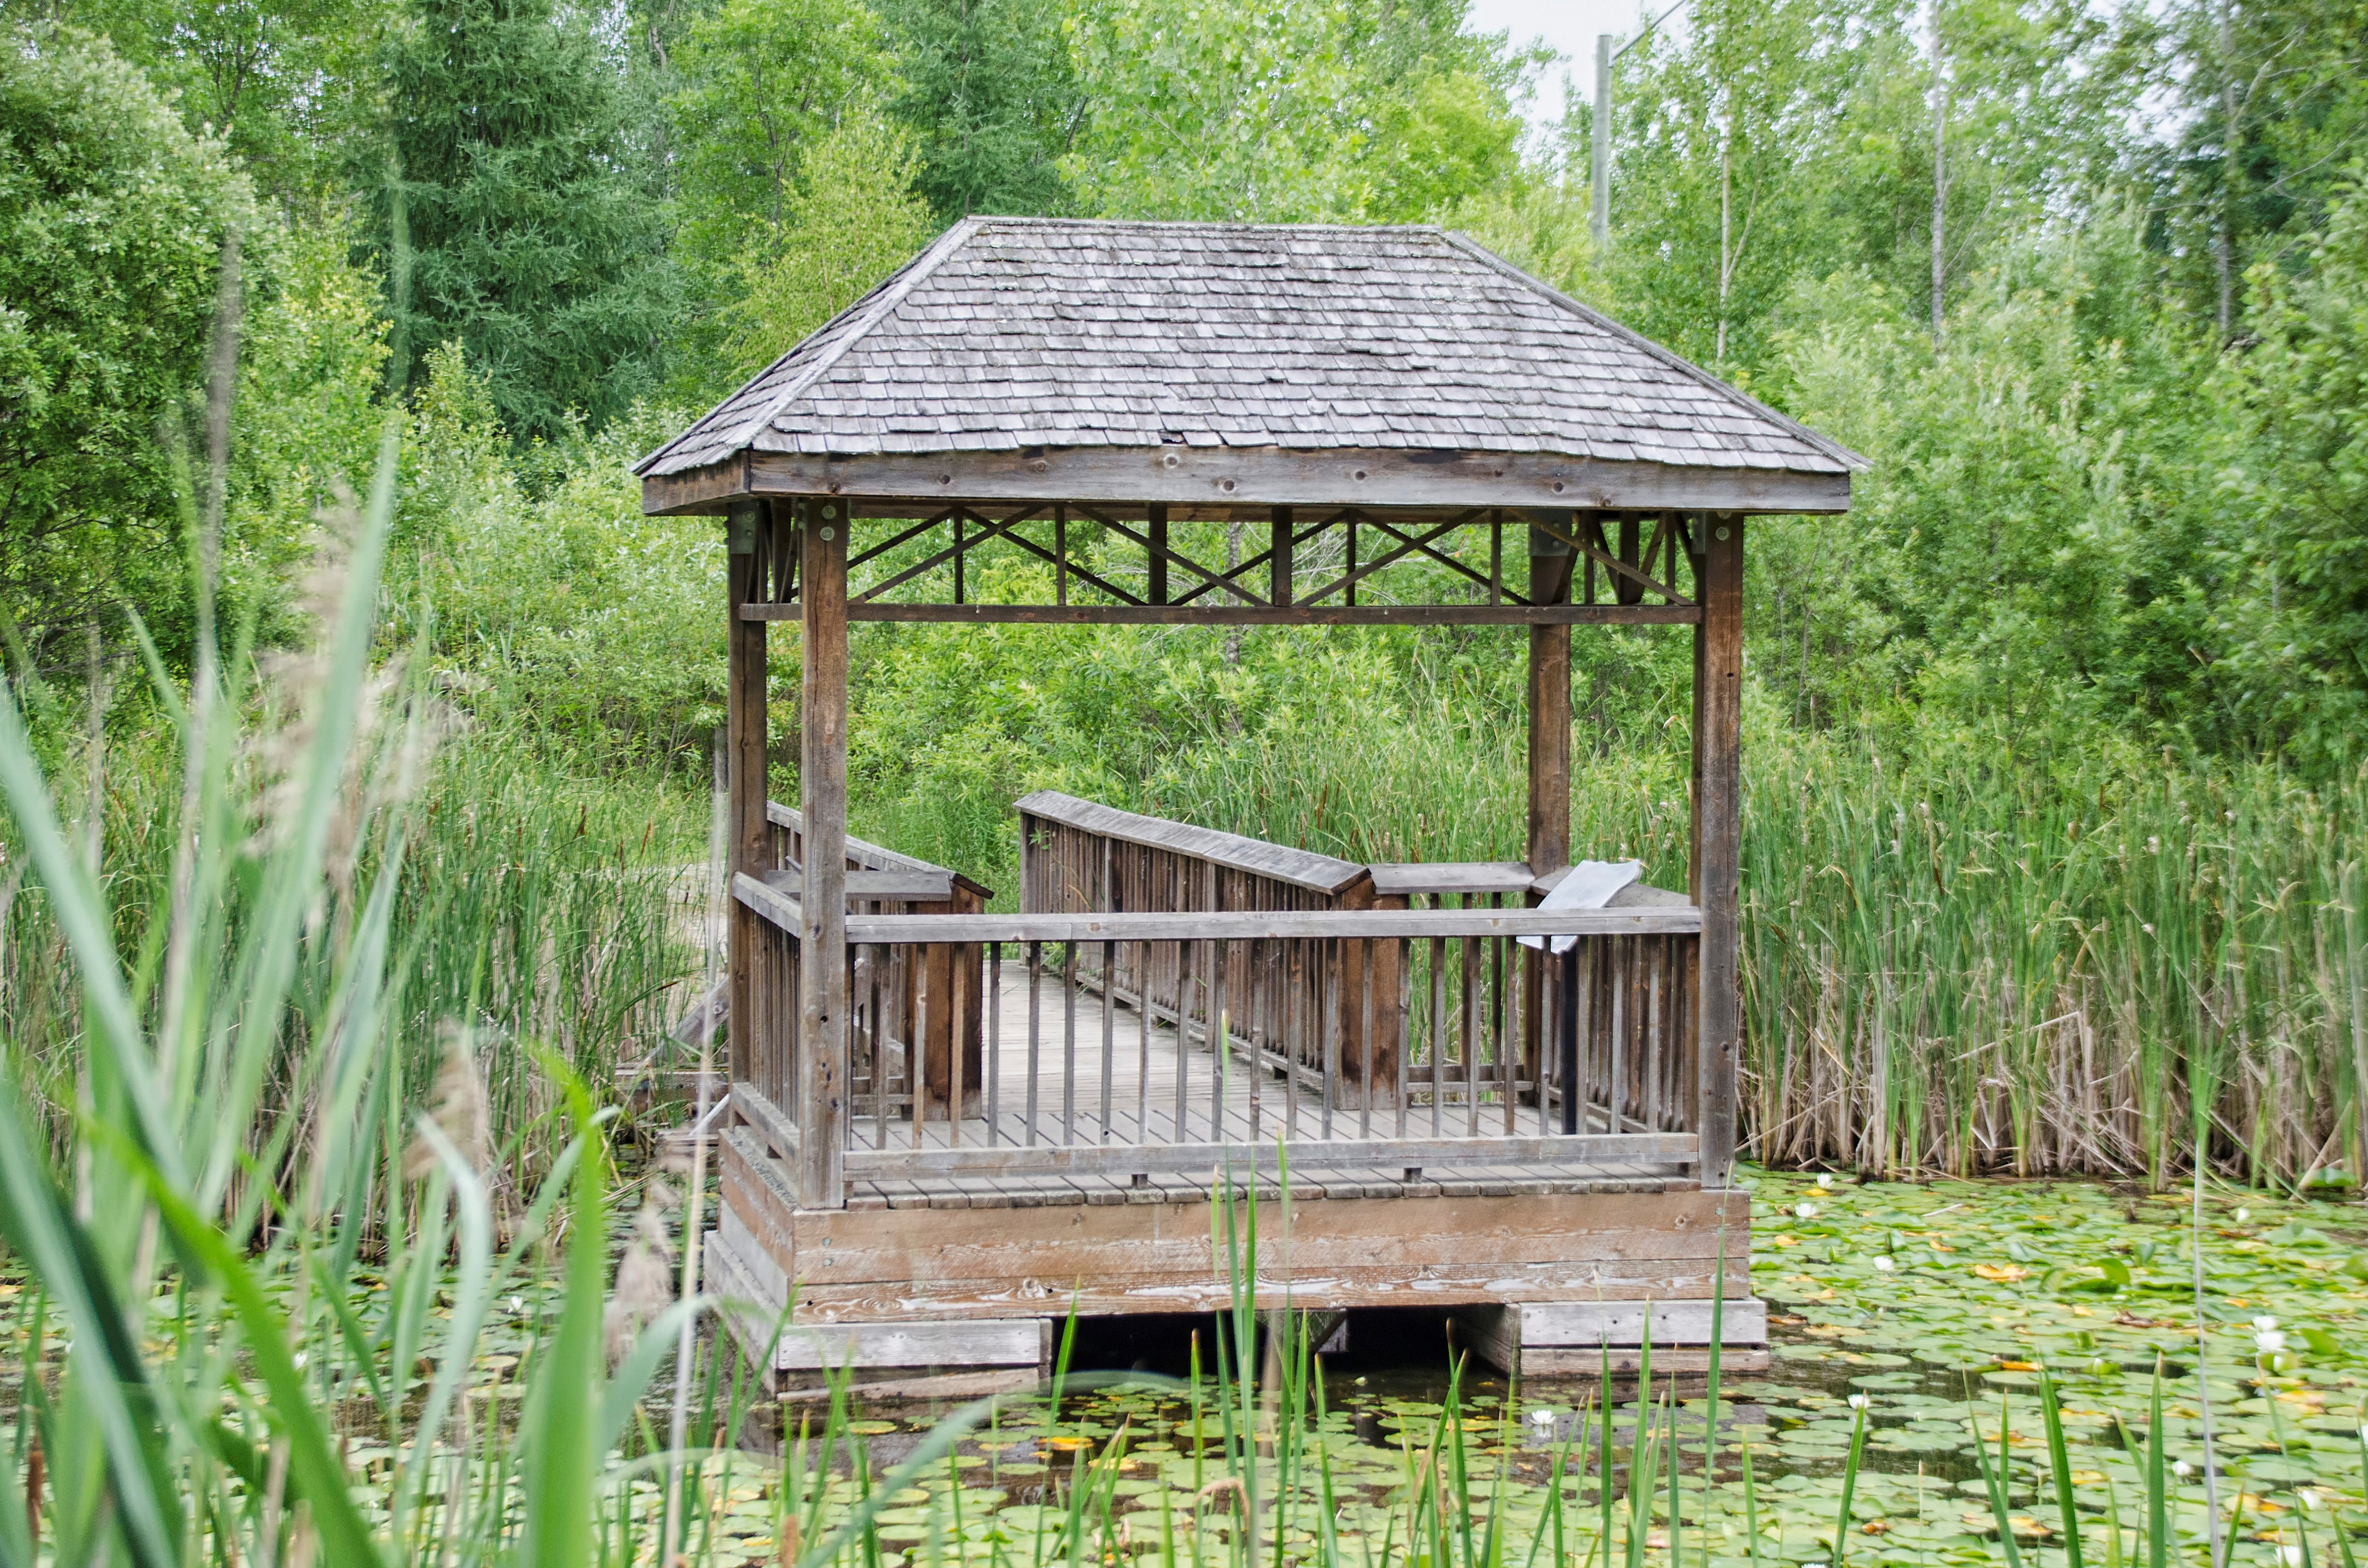
nature, wood, hut, shack, jungle, cottage, backyard, gazebo, agriculture, canada, quebec, sherbrooke, outdoor structure